Falsification of history in Azerbaijan

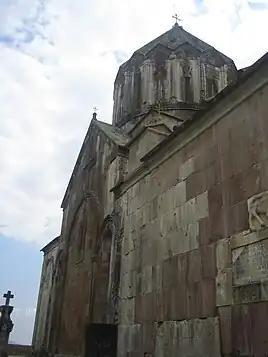
The medieval Armenian monastery of Gandzasar in the historically Armenian-populated Nagorno-Karabakh. The monastery was built by Hasan-Jalal and until the 19th century. was the center of the Aghvan (Caucasian Albanian) Catholicosate of the Armenian Apostolic Church. According to Azerbaijani scientists, this means the Caucasian Albanian ethnicity of its builders.

Falsification of history in Azerbaijan is an evaluative definition, which, according to a number of authors, should characterize the historical research carried out in Azerbaijan with state support. The purpose of these studies, according to critics, is to exalt the Caucasian Albanians as the alleged ancestors of Azerbaijanis and to provide a historical basis for territorial disputes with Armenia. At the same time, the task is, firstly, to root Azerbaijanis in the territory of Azerbaijan, and secondly, to cleanse the latter of the Armenian heritage. Historians which have documented this campaign include Victor Schnirelmann, Anatoly Yakobson, Vladimir Zakharov, Mikhail Meltyukhov, Hasan Javadi, Philip L. Kohl and George Bournoutian.